Newtro culture

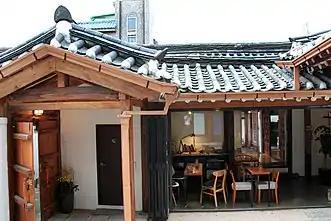
Hanok Cafe at Tongui-dong, Jongno-gu, Seoul, Korea.

Hanok is the traditional Korean housing built and designed in the 14th century during the Joseon dynasty. In the modern times, with the fast-changing Korea, Hanok has not lost its appeal, which lead to the incorporation of certain characteristic features of Hanok into modern homes and living spaces.